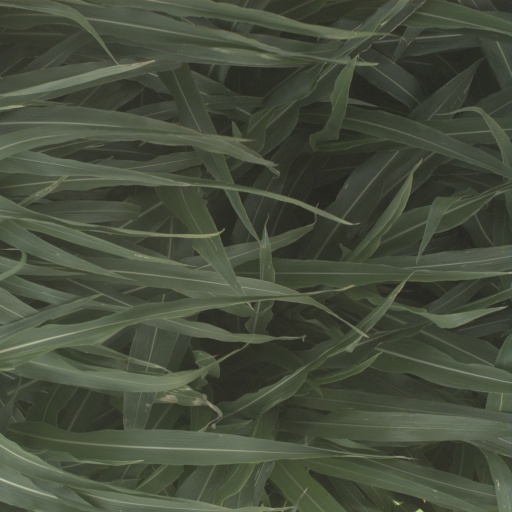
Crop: sorghum